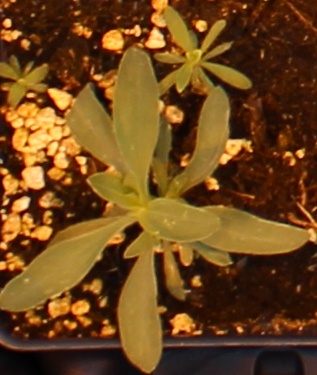
Label: Kochia